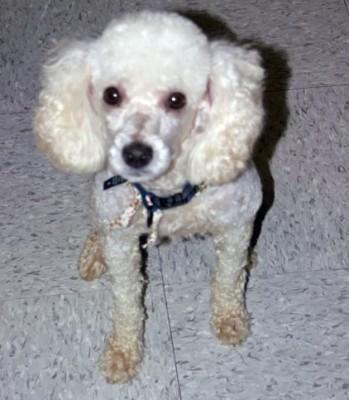
miniature_poodle